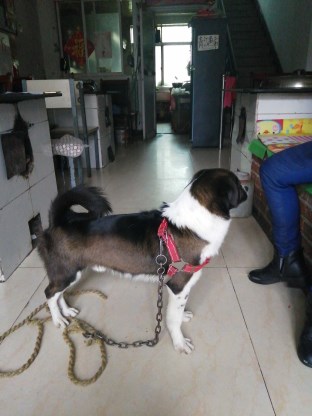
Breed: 3336-n000121-chinese_rural_dog